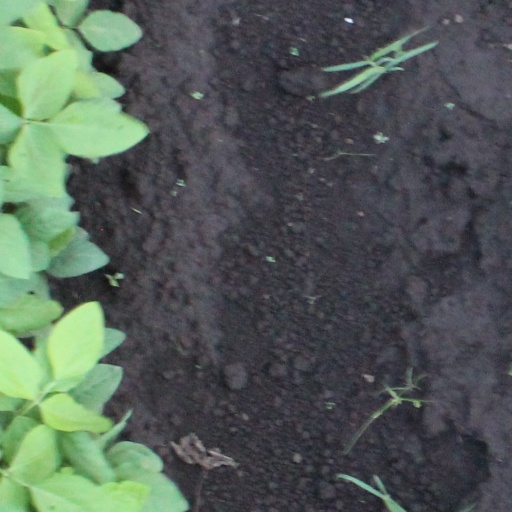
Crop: soybean